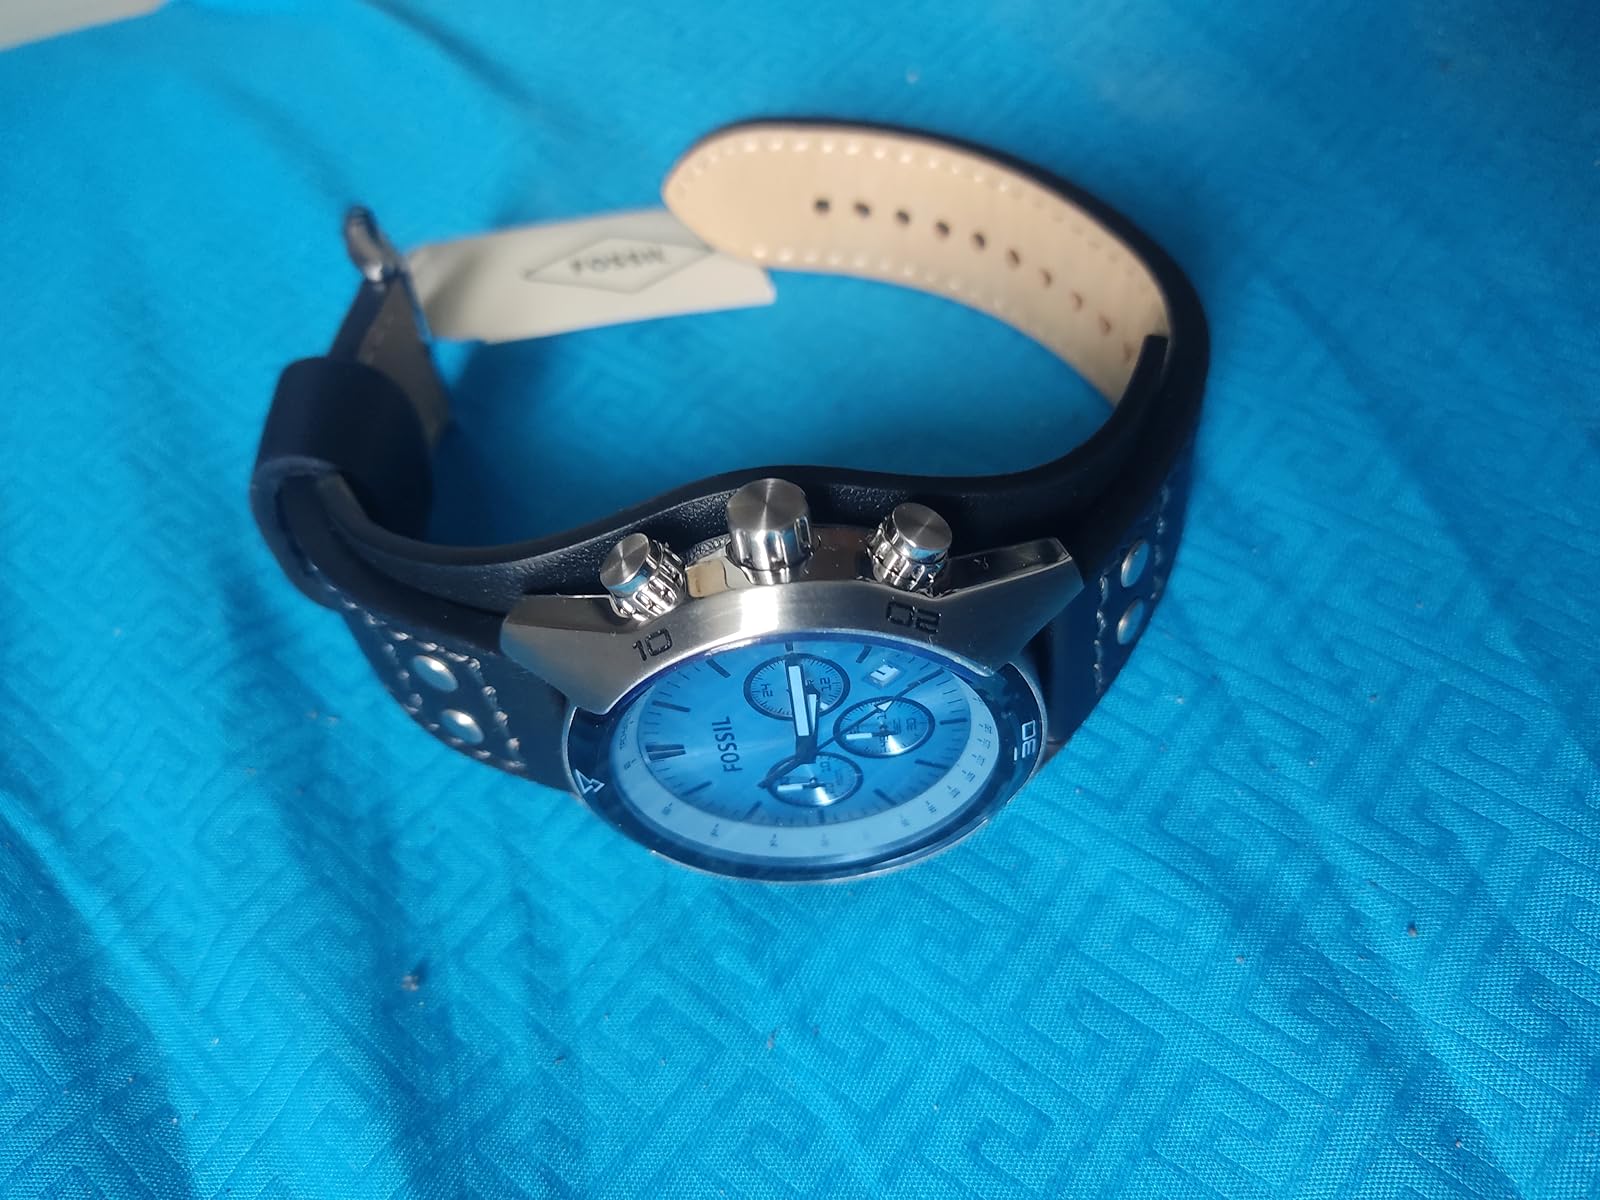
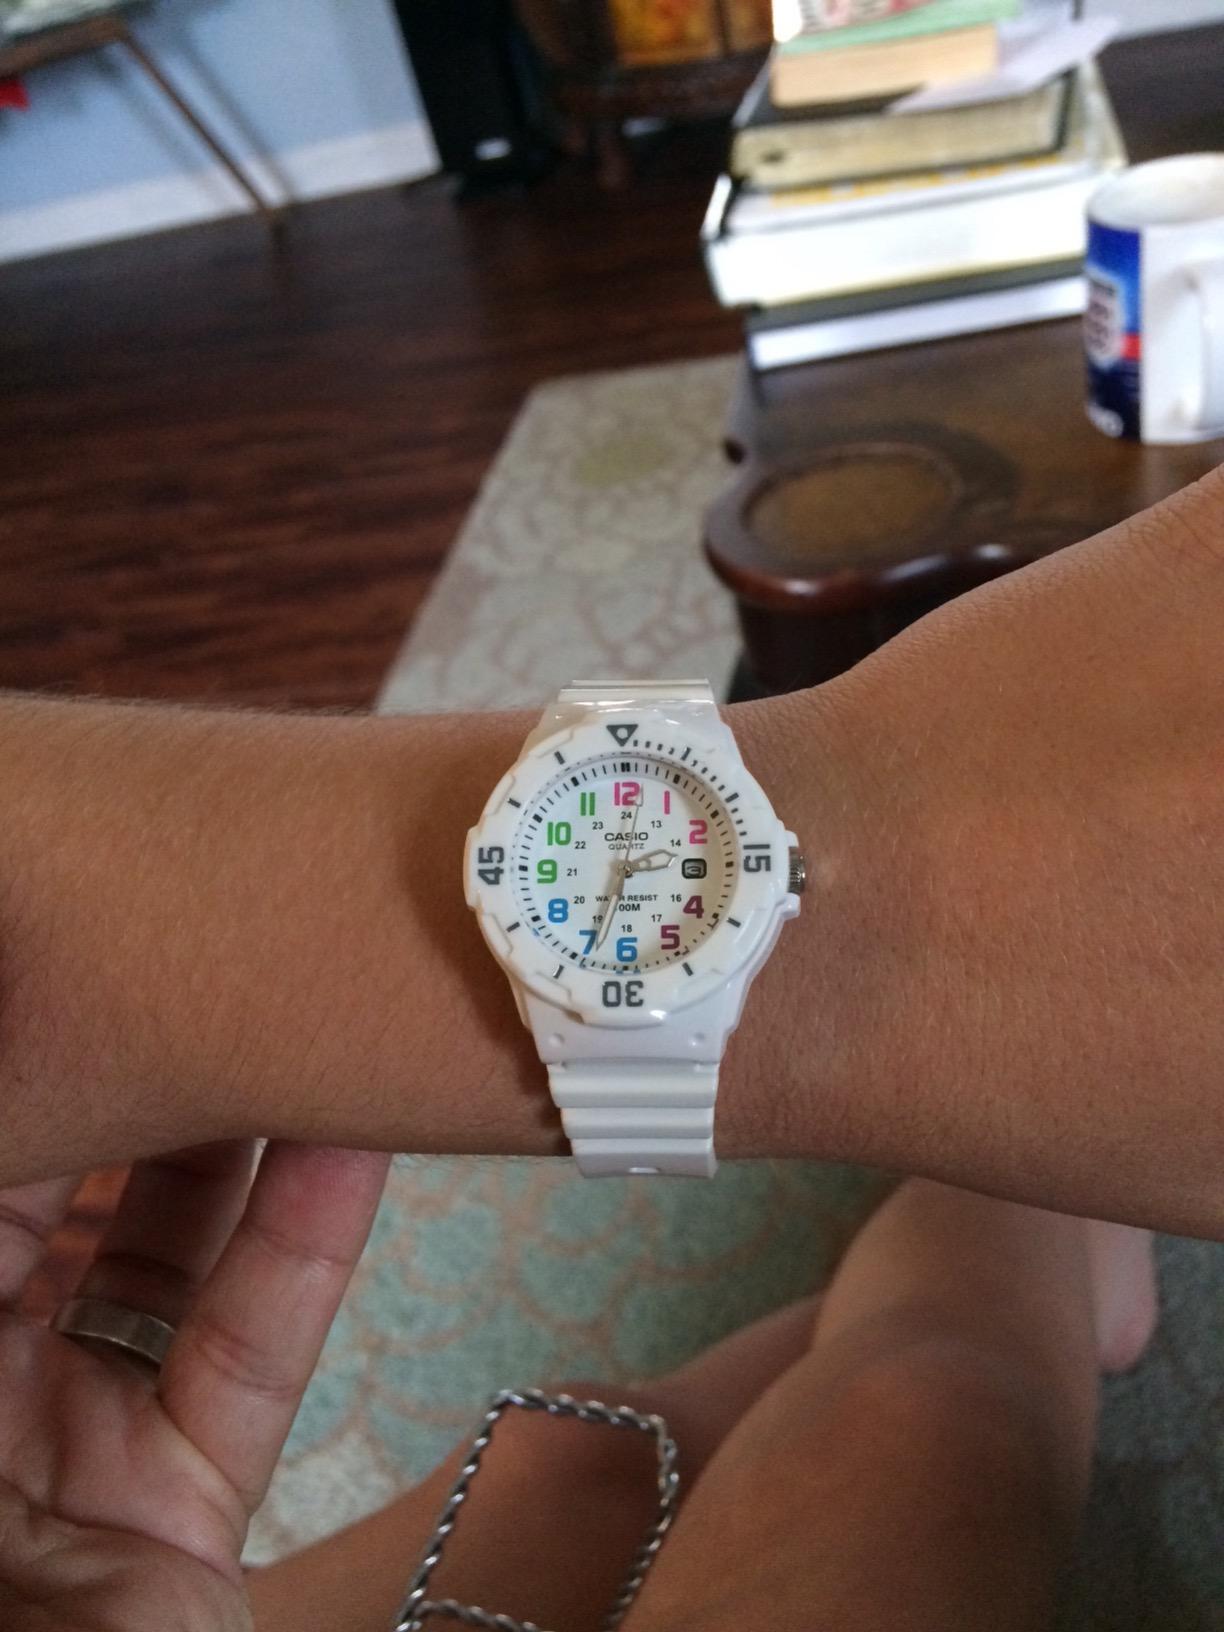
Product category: accessories_watch
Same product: no